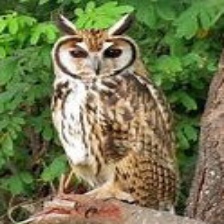
Species: STRIPED OWL
Scientific name: ASIO CLAMATOR
ImageNet parent category: great_grey_owl